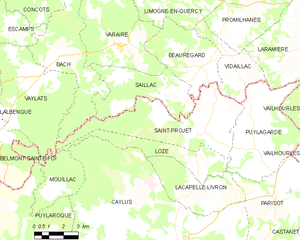
Carte des communes françaises Saint-Projet